Vejendla

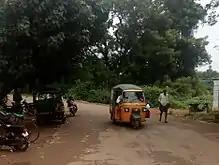

Vejendla gram panchayat is the local self-government of the village. It is divided into wards and each ward is represented by a ward member. The village forms a part of Andhra Pradesh Capital Region and is under the jurisdiction of APCRDA.